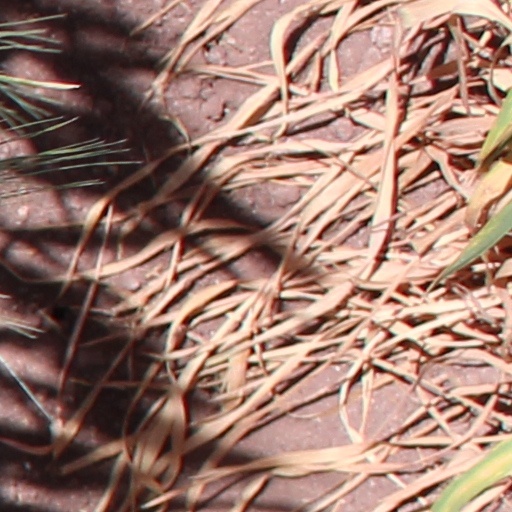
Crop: wheat